Cyclodeaminase domain

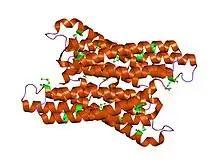
crystal structure of formiminotetrahydrofolate cyclodeaminase (tm1560) from thermotoga maritima at 2.80 a resolution

In molecular biology, enzymes containing the cyclodeaminase domain function in channeling one-carbon units to the folate pool. In most cases, this domain acts as a formimidoyltetrahydrofolate cyclodeaminase, which catalyses the cyclisation of formimidoyltetrahydrofolate to methenyltetrahydrofolate as shown in reaction (1). In the methylotrophic bacterium "Methylobacterium extorquens", however, it acts as a methenyltetrahydrofolate cyclohydrolase, which catalyses the interconversion of formyltetrahydrofolate and methylenetetrahydrofolate, as shown in reaction (2).